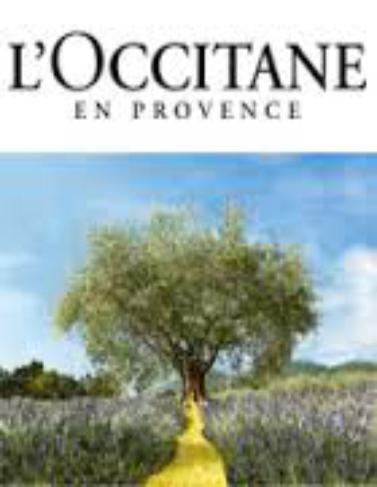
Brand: L'Occitane en Provence
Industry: Necessities